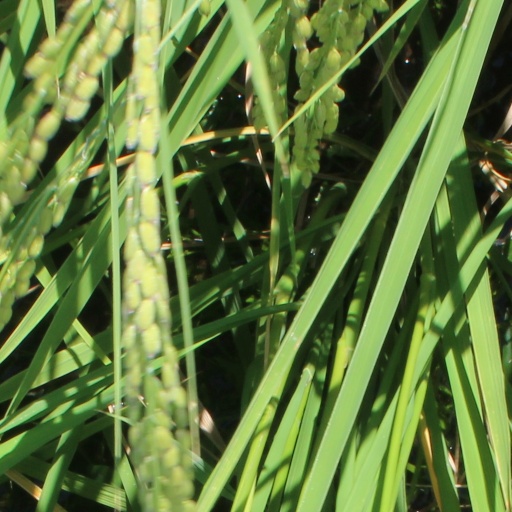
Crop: rice